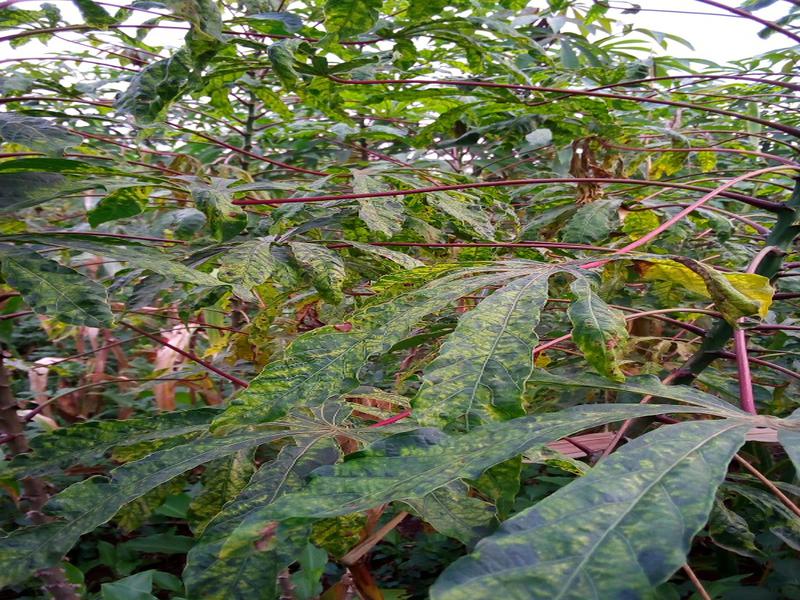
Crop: cassava
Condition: mosaic_disease